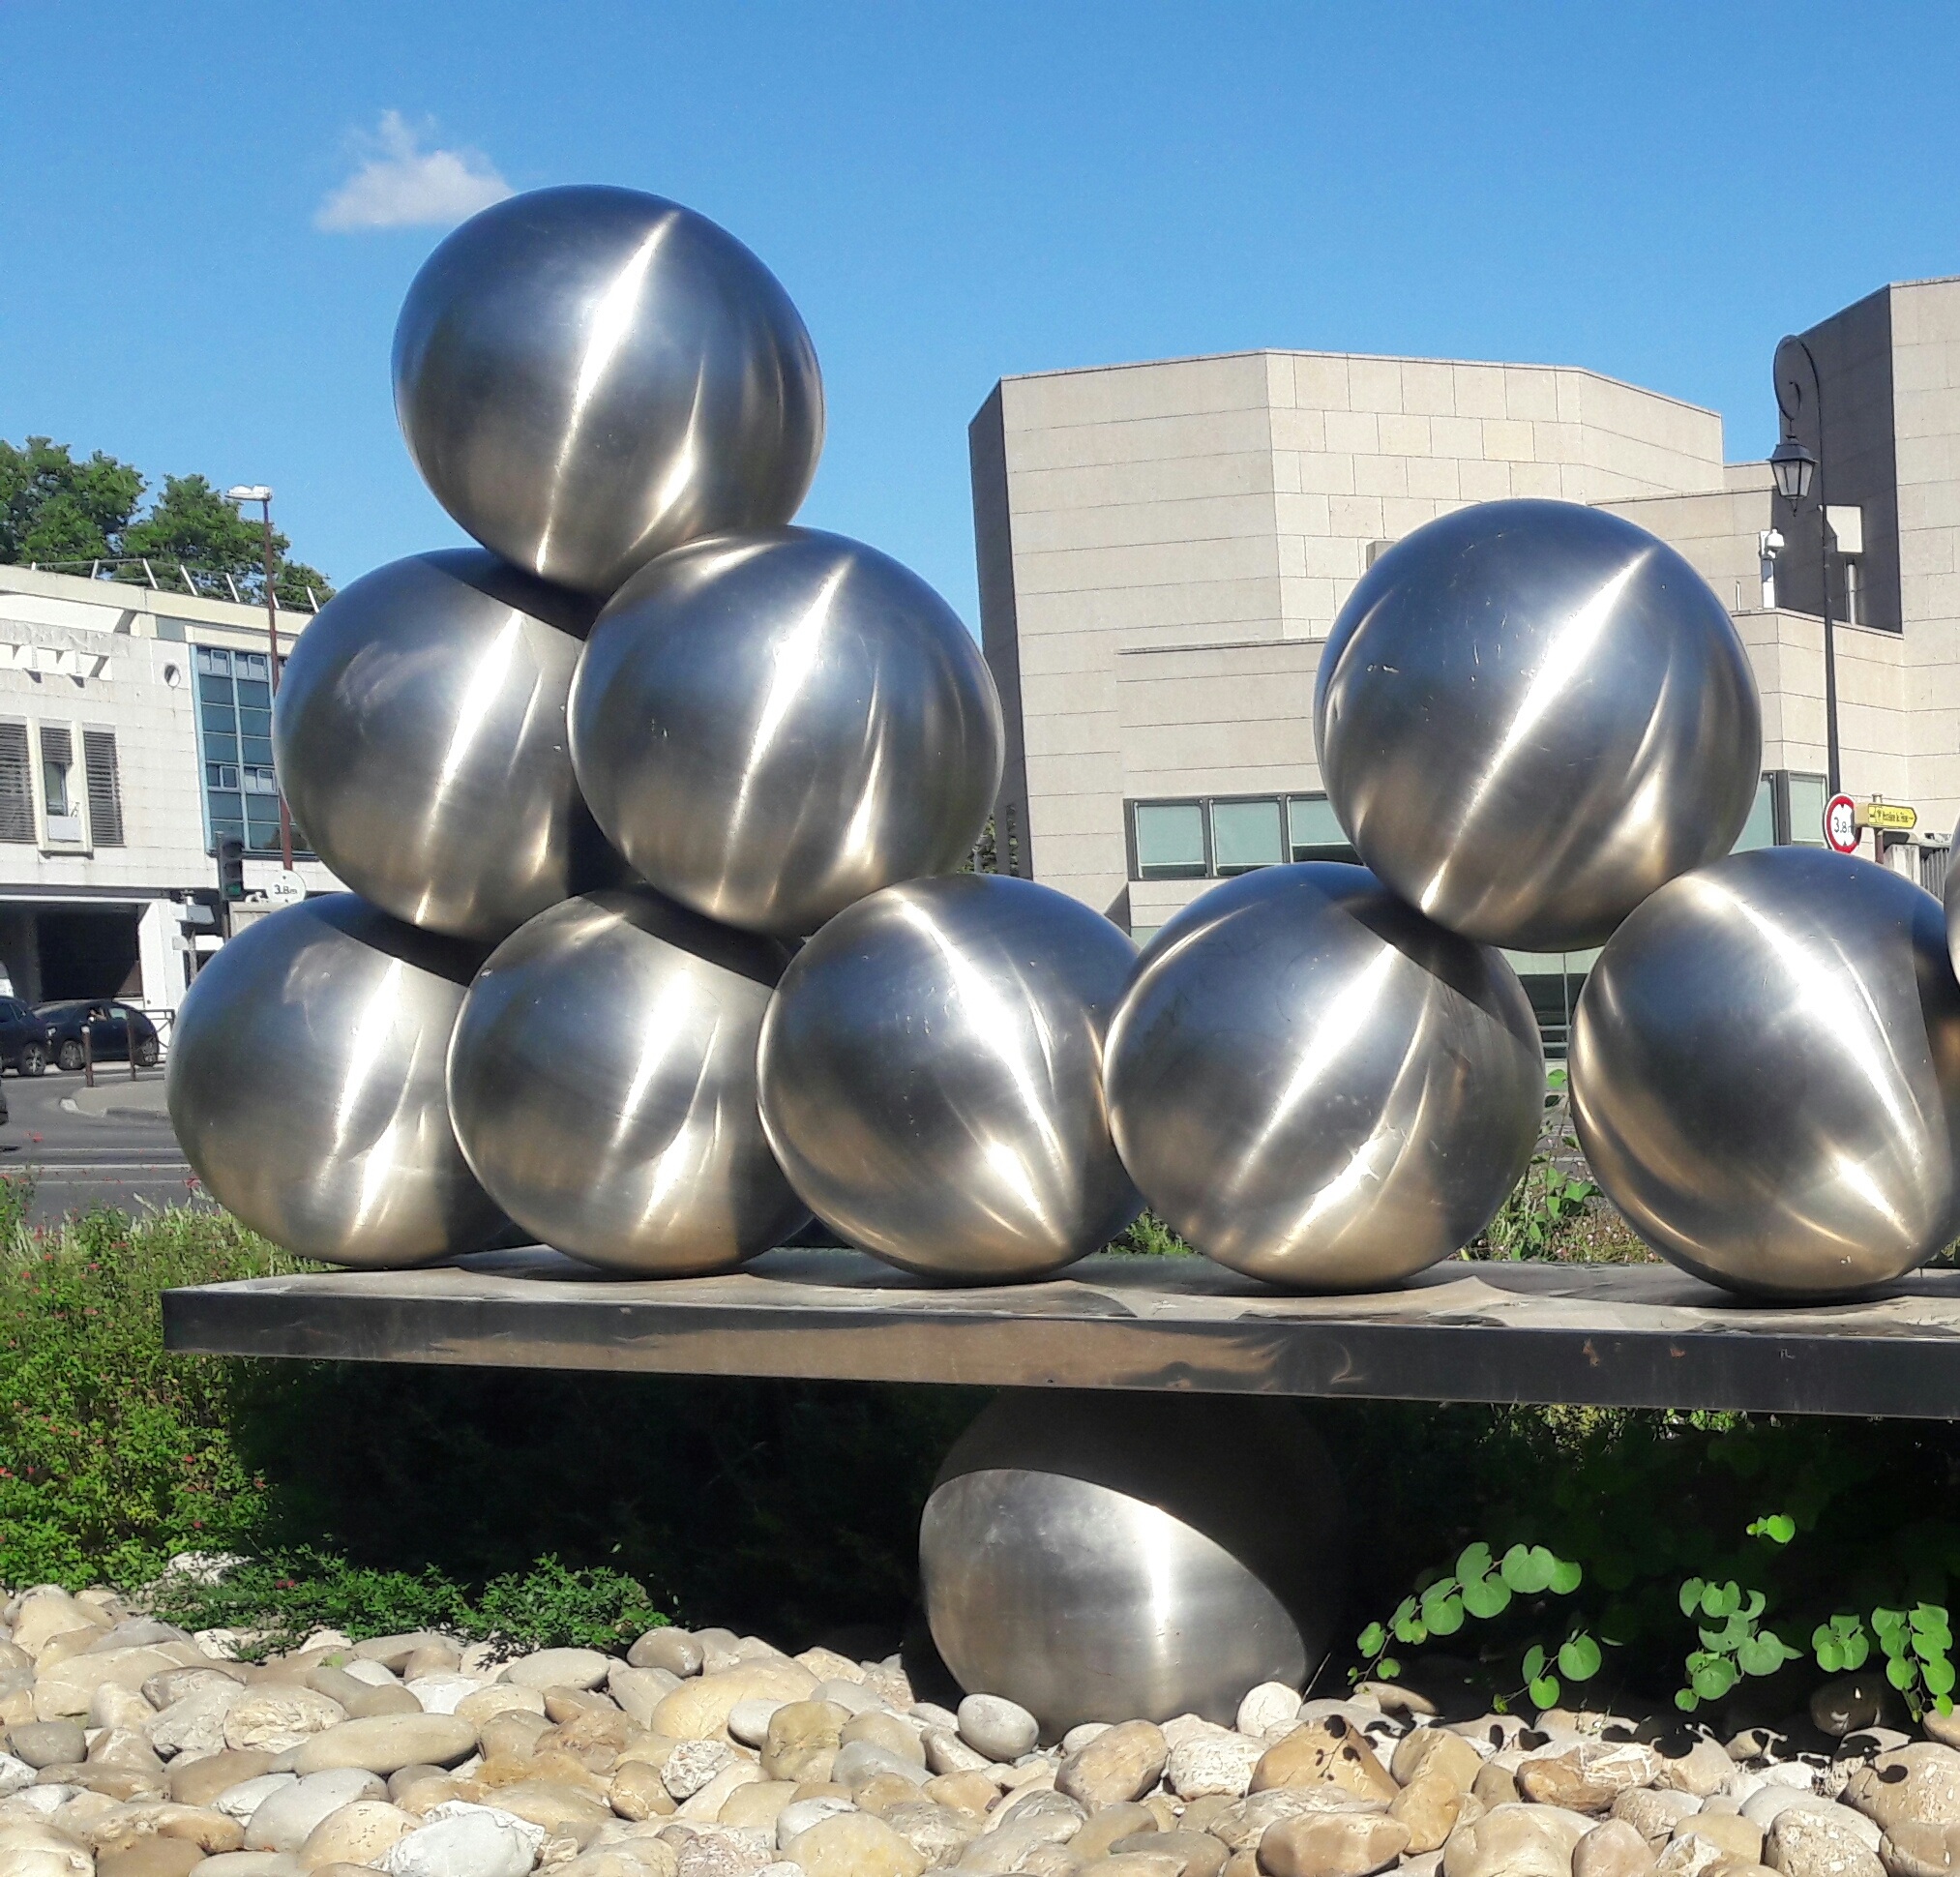
france, ball, sphere, avignon, vaucluse, man made object